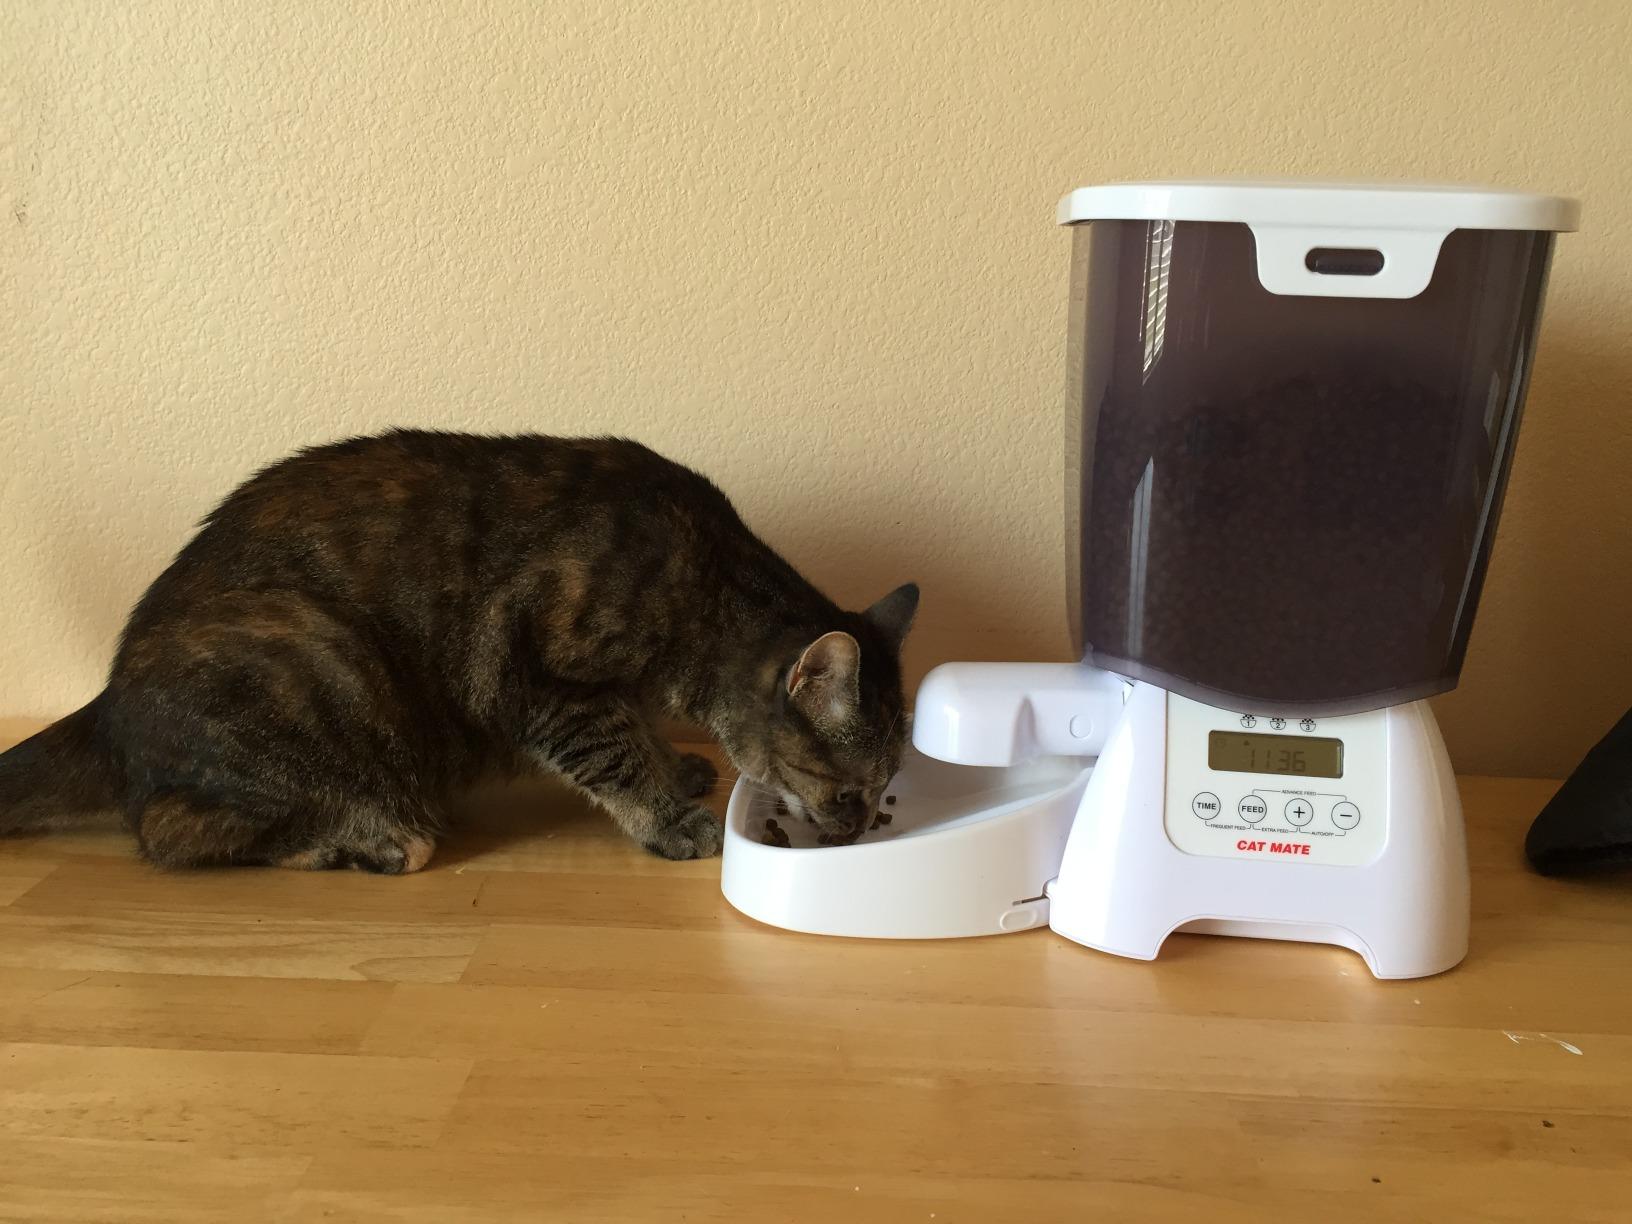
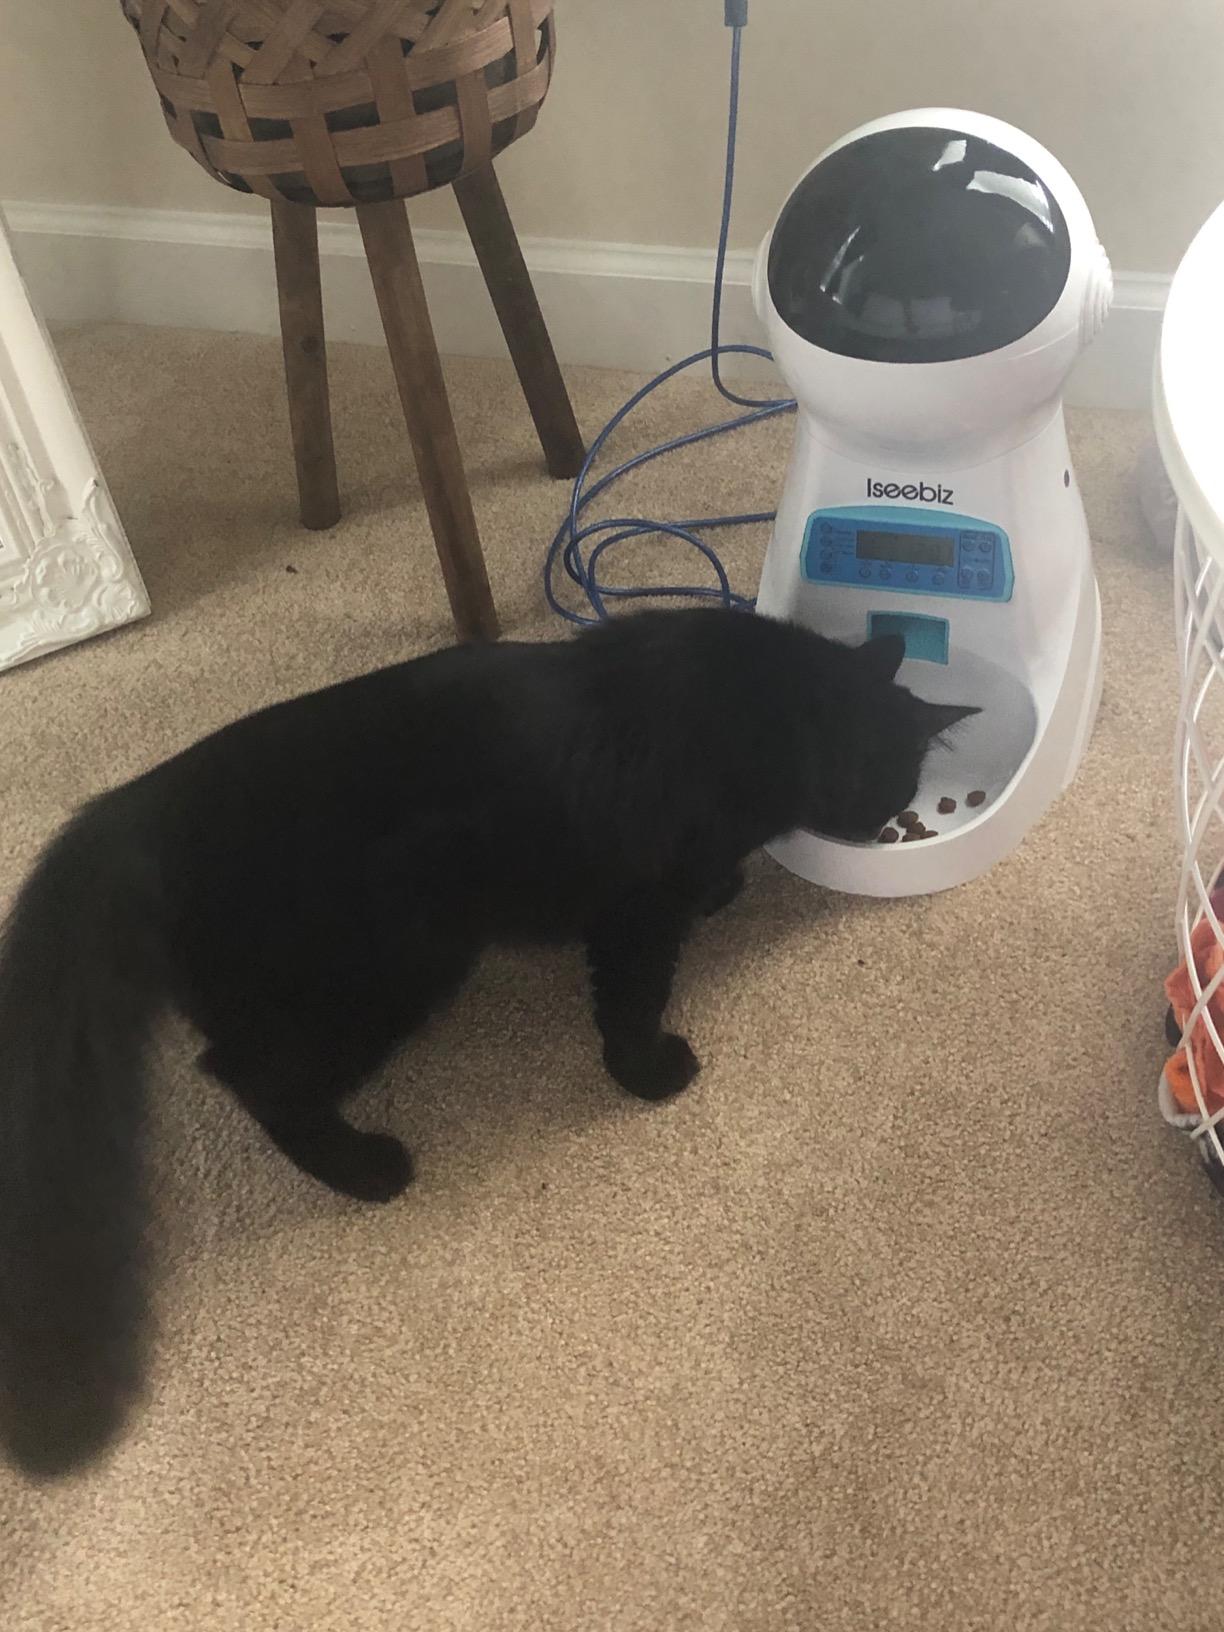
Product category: items_feeder
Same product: no